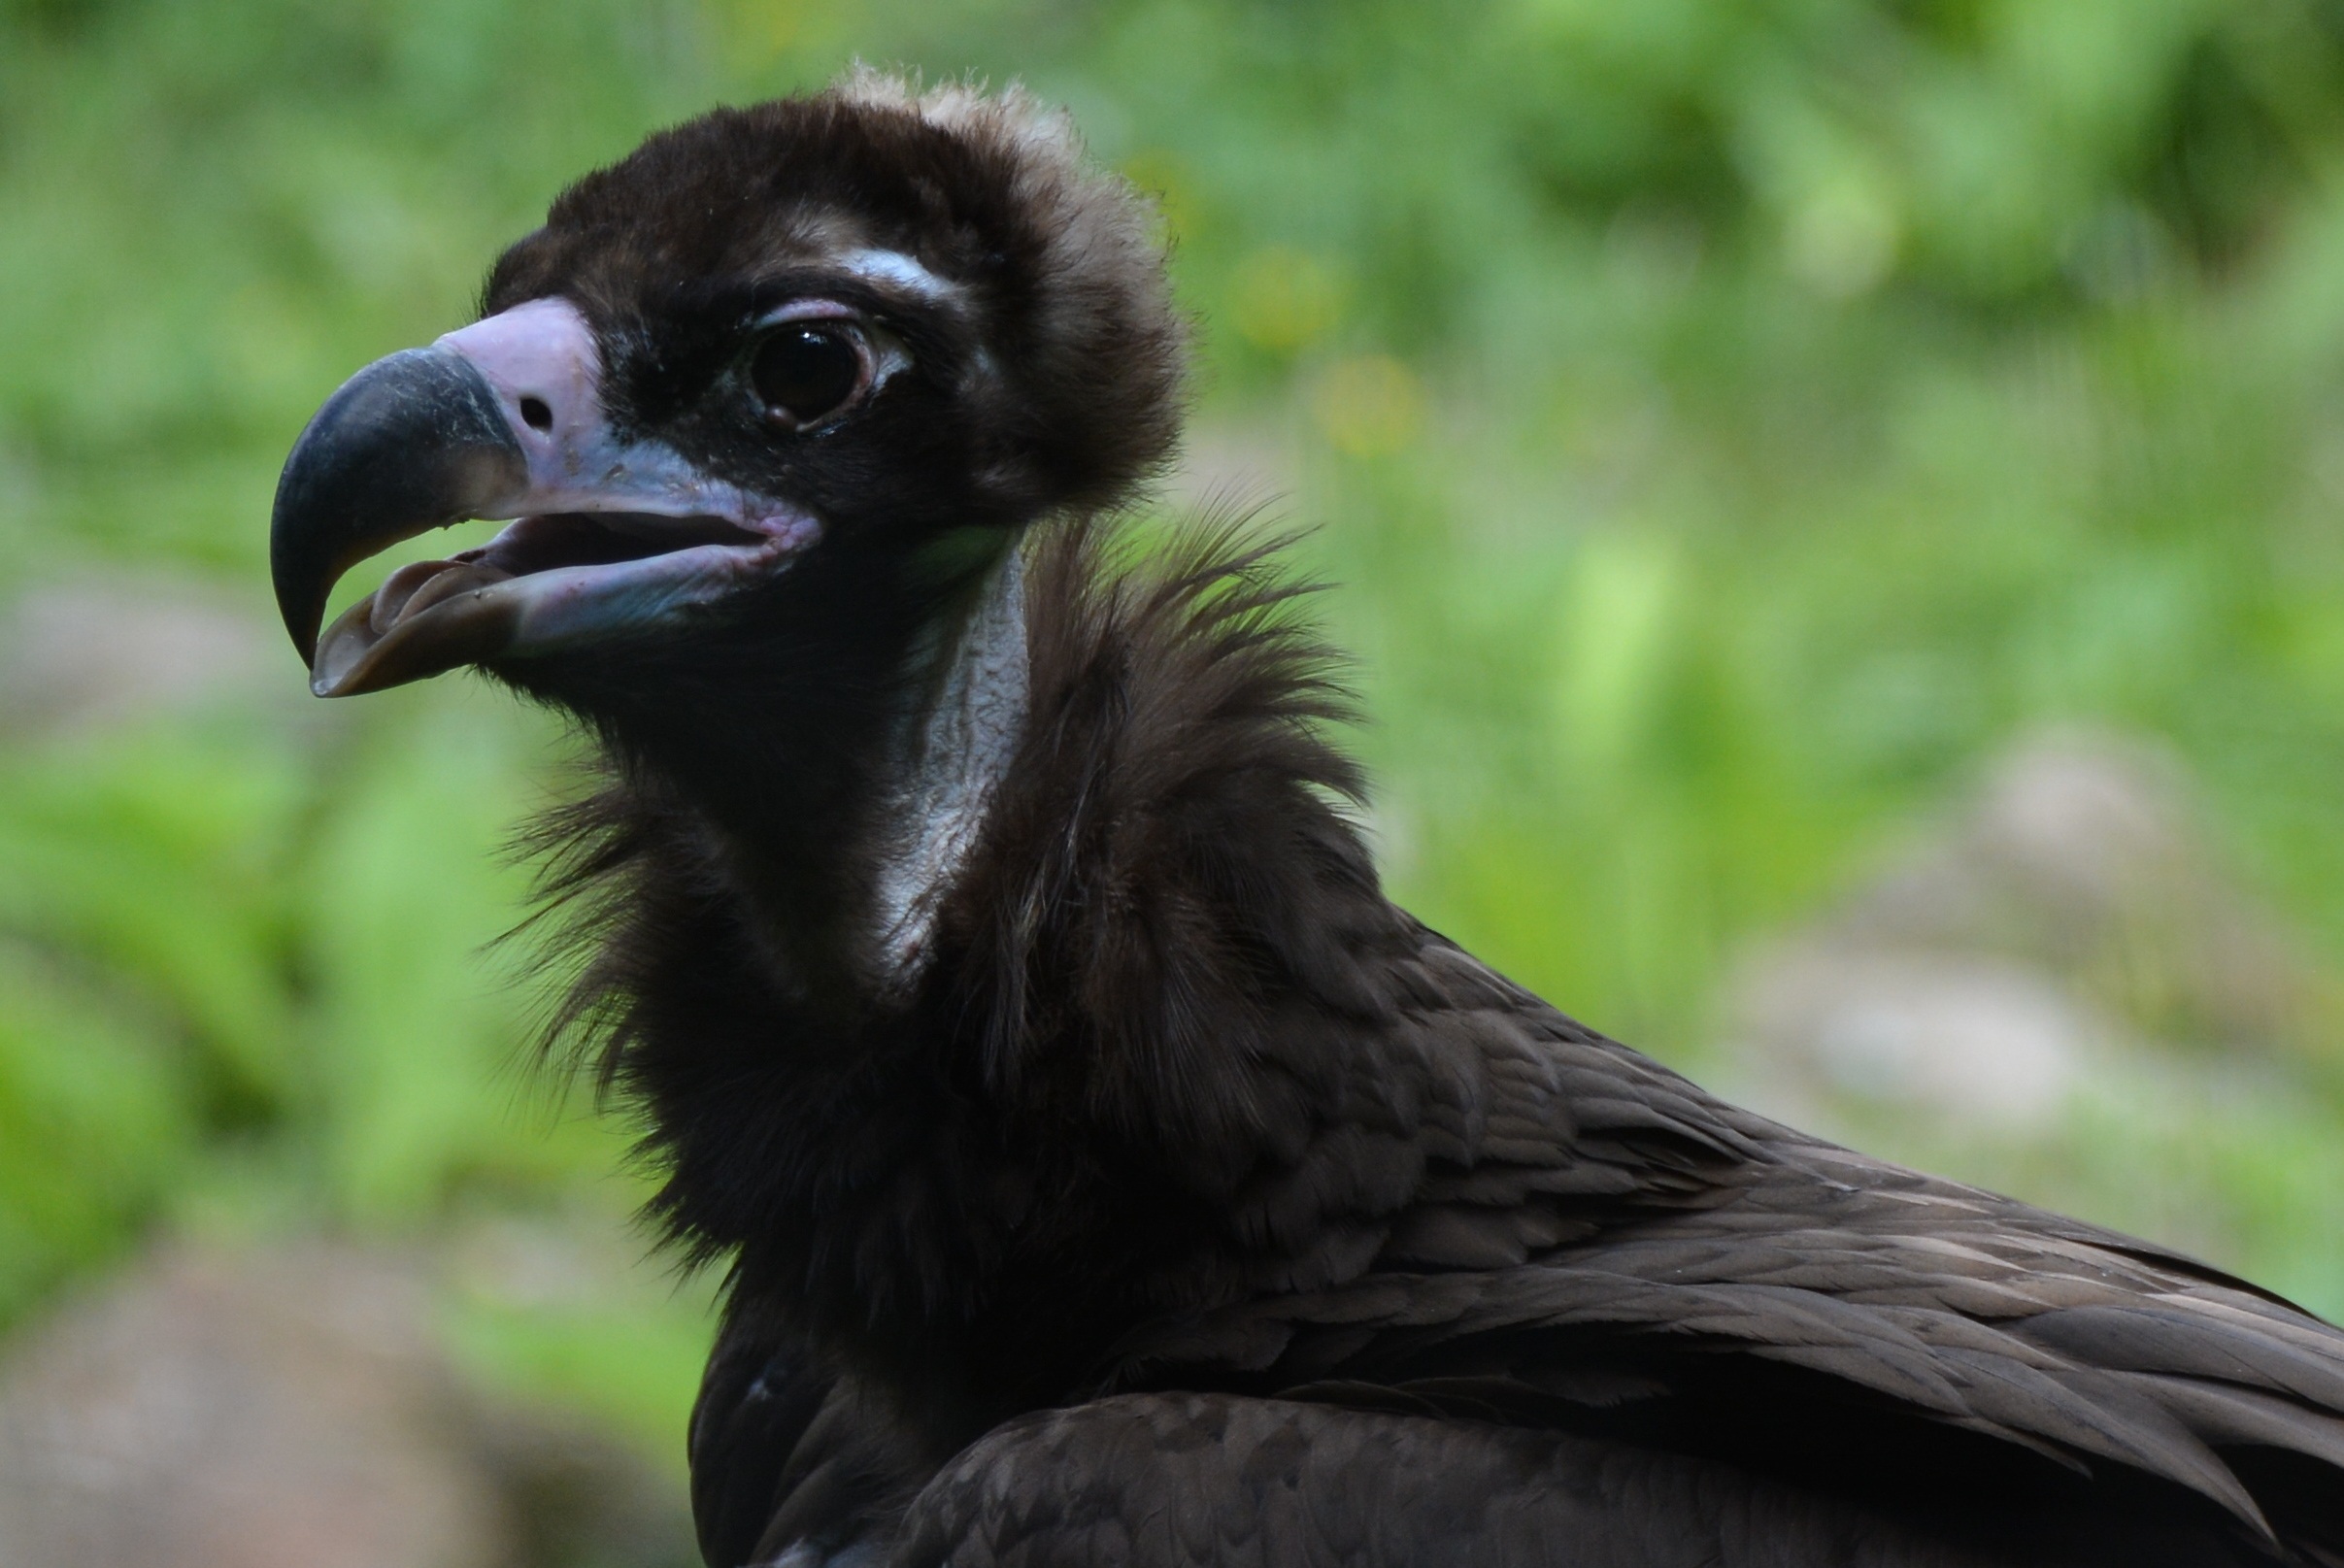
bird, animal, wildlife, zoo, beak, predator, fauna, bird of prey, vertebrate, vulture, perching bird